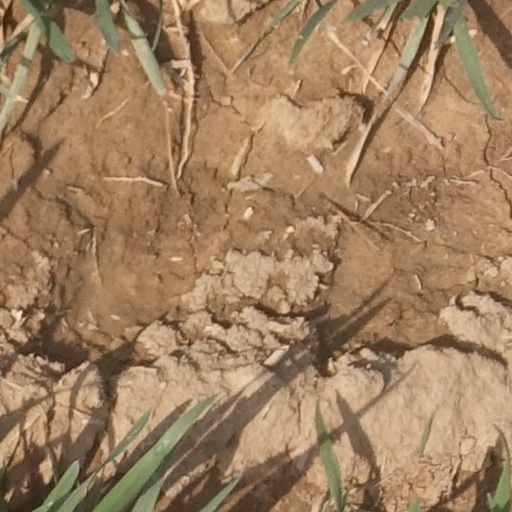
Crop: wheat